Boll-Utzigen railway station

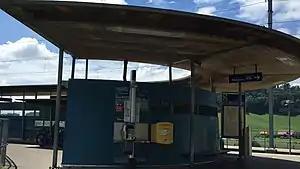
The station platform in 2018

Boll-Utzigen railway station is a railway station in the municipality of Vechigen, in the Swiss canton of Bern. It is an intermediate stop on the gauge of Regionalverkehr Bern-Solothurn.